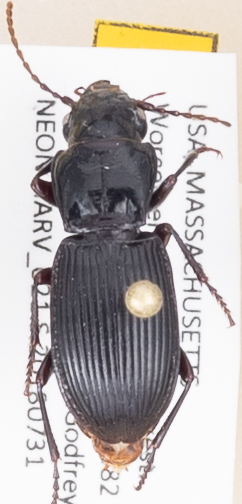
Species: Pterostichus rostratus
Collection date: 2018-07-31
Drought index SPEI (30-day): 1.216
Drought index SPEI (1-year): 0.63
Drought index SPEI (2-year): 0.132